Illinois Clean Jobs Bill

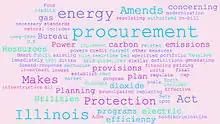
Word cloud of the legislative synopsis

The Illinois General Assembly provides the following synopsis of the legislation (the text provided below is a direct quote):